Phantasmagoria

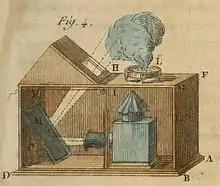
Illustration of hidden magic lantern projection on smoke in Guyot's "Nouvelles récréations physiques et mathématiques" (1770)

When magicians started to use the magic lantern in shows, some special effects were thought up. French physician, inventor and manufacturer of conjuring apparatus and scientific instruments Edmé-Gilles Guyot described several techniques in his 1770 book "Nouvelles récréations physiques et mathématiques", including the projection of ghosts on smoke.